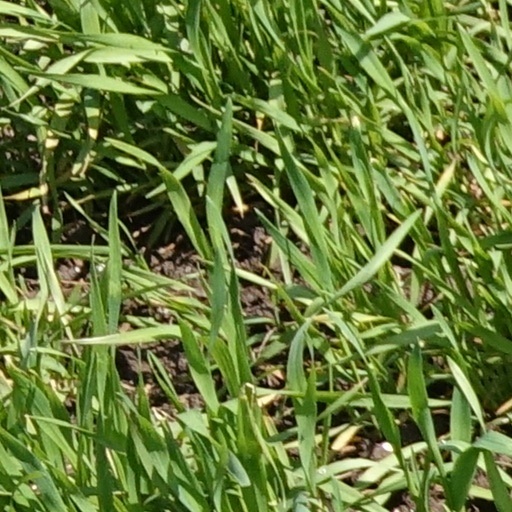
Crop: wheat